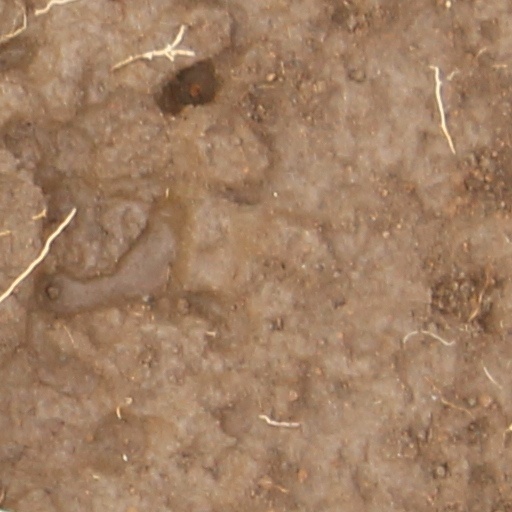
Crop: wheat